Isla del Trocadero

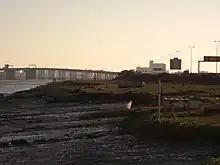
View of Trocadero Island and Carranza Bridge

Isla del Trocadero is an island in the Bay of Cádiz, in Andalusia, Spain.